Saint Mary's Chapel (Carle Place, New York)

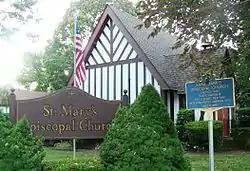

Saint Mary's Chapel, also known as Saint Mary's Episcopal Church, is a historic Episcopal church located on Rushmore Avenue between Roslyn Avenue and Glen Cove Avenue in Carle Place, Nassau County, New York. It was built in 1926, and is a one-story, rectangular, Tudor Revival style church building. It has a steeply pitched gable roof and low eaves. It features half-timbering on the stucco exterior and a small projecting vestibule.